2023 Baltimore shooting

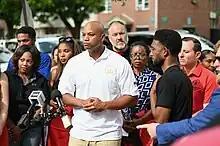
Maryland Governor Wes Moore and other Baltimore leaders visit the Brooklyn Community Center, 2023

In the morning following the shooting, Maryland Governor Wes Moore and several other Baltimore leaders released statements expressing their condolences. Baltimore Mayor Brandon Scott also called for further crackdowns on illegal guns coming in from other states and criticized people who uploaded videos of the incident to social media for not intervening. United States President Joe Biden also expressed condolences and called for gun control. Republican Party leaders of the Maryland General Assembly called for Moore to convene a special session to pass legislation to address gun violence, which Moore said was not needed. Moore met with Brooklyn community leaders and people injured by the shooting on July 4, and later spoke at the Cherry Hill Festival to support gun violence prevention efforts in the city.